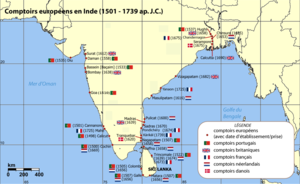
Carte de l' Inde et du Sri Lanka, illustrant la localisation des colonies et comptoirs européens sur le subcontinent entre 1501 et 1739
L’histoire des bourses de valeurs retrace les étapes de l'émergence d'espaces de valorisation des obligations, qui dominent ainsi jusqu'au milieu du XIXᵉ siècle, puis des actions. Auparavant, le financement des armements navals vénitiens et hollandais sous la forme d'actions reste une exception. Les obligations prennent leur essor dès le XVIIIᵉ siècle sur un marché déjà mondialisé, soutenu par les banques centrales et le Trésor public.
La guerre de Sept Ans, qui se déroule de 1756 à 1763, est un conflit majeur de l'histoire européenne, le premier qui puisse être qualifié de « guerre mondiale ». Elle concerne en effet les grandes puissances européennes de cette époque, regroupées en deux systèmes d'alliance, et a lieu sur des théâtres d'opérations situés sur plusieurs continents, notamment en Europe, en Amérique du Nord et en Inde.
Les vieilles colonies est une expression désignant les colonies du premier espace colonial français obtenues par le Royaume de France, la Première République et le Premier Empire napoléonien.
La Compagnie des Indes orientales — plus précisément Compagnie française pour le commerce des Indes orientales — est une compagnie coloniale française créée par Colbert le 27 août 1664 dont l'objet était de « naviguer et négocier depuis le cap de Bonne-Espérance presque dans toutes les Indes et mers orientales », avec monopole du commerce lointain pour cinquante ans.
L’Inde portugaise ou l’État portugais de l'Inde est l'ensemble des colonies portugaises détenu en Inde. Au moment de l'indépendance de l'Inde en 1947, les possessions portugaises incluaient un nombre important d'enclaves sur la côte ouest du sous-continent, Goa, aussi bien que des enclaves de la côte de Daman et Diu, ainsi que les enclaves de Dadra et Nagar Haveli, lié à Daman. Les territoires de l'Inde portugaise sont parfois appelés collectivement Goa.
La Compagnie britannique des Indes orientales a été créée le 31 décembre 1600 par une charte royale de la reine Élisabeth Iʳᵉ d'Angleterre lui conférant pour 20 ans le monopole du commerce dans l'océan Indien.
La bataille de Négapatam est une bataille navale livrée le 6 juillet 1746, dans l'océan Indien, lors de la guerre de Succession d'Autriche. La France et l'Angleterre s'y disputent le contrôle des eaux de la côte de Coromandel où se trouvent deux de leurs principaux comptoirs, Pondichéry et Madras. Le combat est indécis, mais se transforme en victoire française avec la retraite de l'escadre d'Edward Peyton. Son adversaire, La Bourdonnais, peut ainsi en profiter pour débarquer ses renforts et s'emparer du comptoir rival de Madras, offrant ainsi la victoire à la France en Inde pour quelques années.
L'escadre de Suffren dans l'océan Indien a pour mission de porter secours aux Hollandais à la suite de la déclaration de guerre de l'Angleterre aux Provinces-Unies en décembre 1780. En effet, le soutien de l'Espagne à la France n'apporte pas les résultats escomptés mais permet de trouver un nouvel allié. Cependant, si les Provinces-Unies peuvent combattre sur les eaux européennes, face aux vaisseaux anglais sur les océans lointains, ils ne peuvent résister seuls. Suffren à 51 ans prend le commandement de sa première escadre après trois années dans le conflit américain, sa réputation de marin combatif est maintenant établie. Il appareille de Brest pour l'Île-de-France le 22 mars 1781. Il fait escale en juillet 1781 à False Bay près de la ville du Cap après une première confrontation avec la flotte anglaise à Porto Praya en avril 1781.
Bertrand François Mahé, comte de La Bourdonnais, né à Saint-Malo le 11 février 1699 et mort à Paris le 10 novembre 1753, est un officier de marine français, amiral de France. Engagé jeune au service de la Compagnie française des Indes orientales, il se distingue une première fois lors de la prise de Mahé en 1724. Nommé Gouverneur général des Mascareignes pour le compte de la Compagnie des Indes en 1733, il prend son poste en 1735 et modernise, à renforts de grands travaux, les établissements français des mers de l'Inde, l'Isle de France et l'île Bourbon. Ces travaux lui valent l'hostilité de certains directeurs de la Compagnie, à Paris, en raison de leur coût.
Une compagnie des Indes, terme générique, était une compagnie qui gérait le commerce entre une métropole européenne et ses colonies.
L'Inde danoise est le nom donné aux anciennes possessions danoises en Inde.